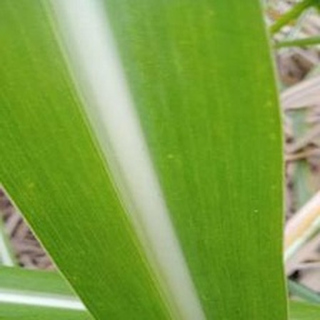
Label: healthy_sugarcane